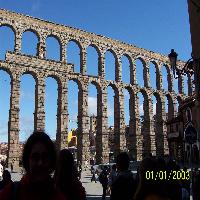
Weather: sun or clear